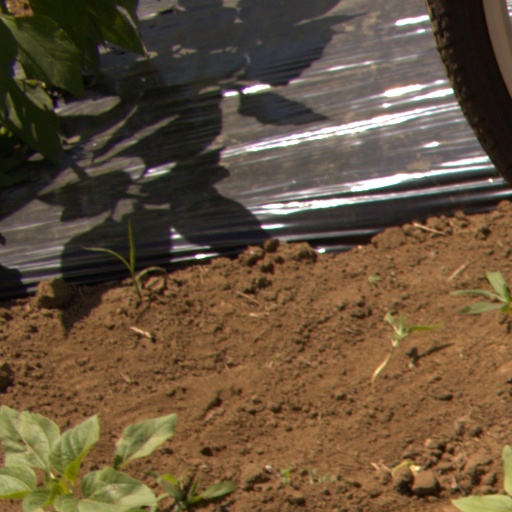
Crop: Jerusalem artichoke